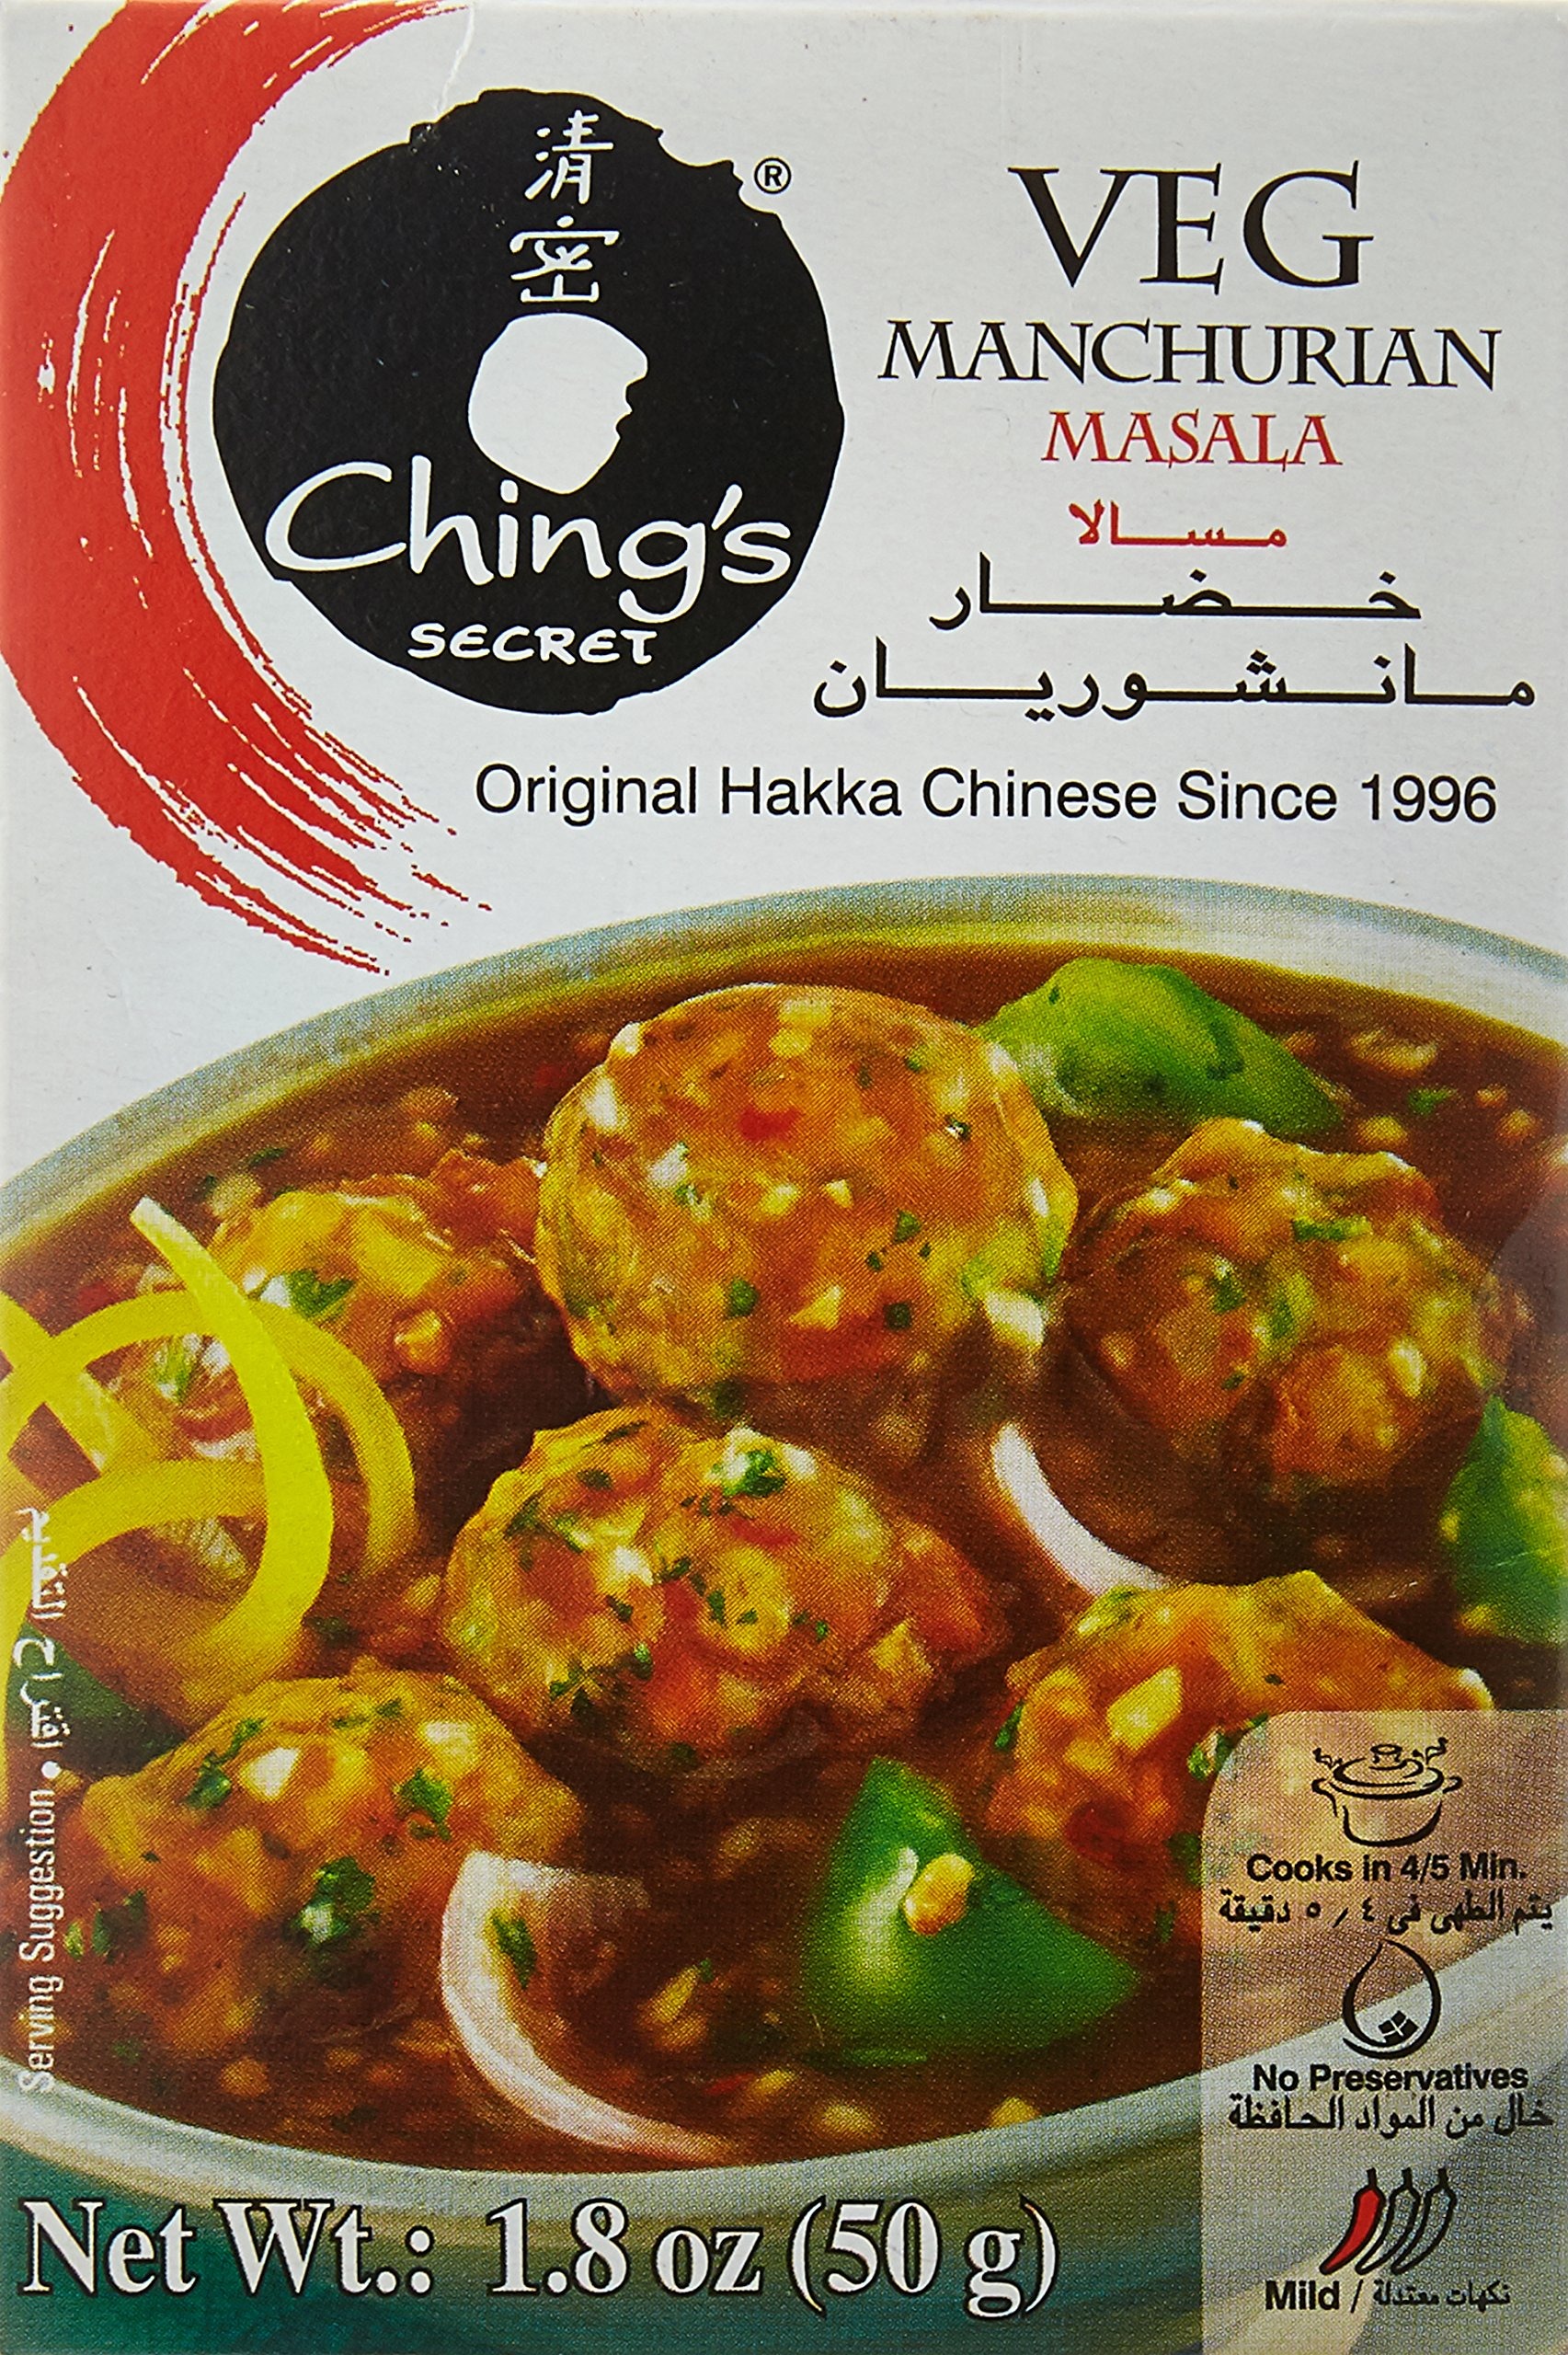
Item Name: Ching's Veg. Manchurian (Miracle Masala) 60g
Bullet Point 1: Cooks in 4-5 minutes
Bullet Point 2: No Preservative
Bullet Point 3: No added MSG
Bullet Point 4: Suitable for Vegetarians
Bullet Point 5: Best quality product
Product Description: Ching's Veg. Manchurian (Miracle Masala) 60g …
Value: 2.12
Unit: Ounce

Price: 6.99